William Burton (antiquary, died 1657)

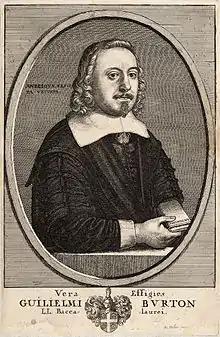
William Burton holds a book with inscription ANTONINUS, frontispiece portrait by Wenceslas Hollar.

The son of William Burton, sometime of Atcham, in Shropshire, he was born in Austin Friars, London, and educated at St. Paul's School. He became a student in Queen's College, Oxford, in 1625; but as he had not sufficient means, Thomas Allen, perceiving his merit, induced him to migrate to Gloucester Hall, and conferred on him a Greek lectureship there. He was a Pauline exhibitioner from 1624 to 1632. In 1630 he graduated B.C.L., but, poverty forcing him to leave the university, he became the assistant or usher of Thomas Farnaby, the schoolmaster.